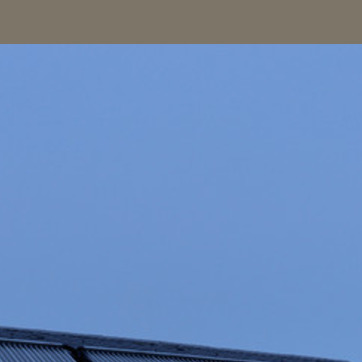
Material: sky